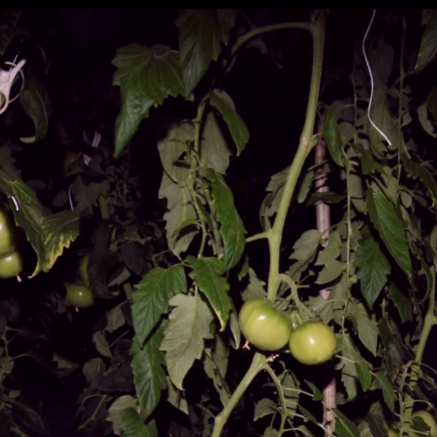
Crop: tomato